Queen City Quarter

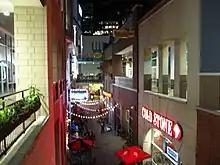
An alleyway at Queen City Quarter

The first phase of the Epicentre opened on March 13, 2008. Original tenants include Whiskey River, Smoothie King, Five Guys, Bruegger's Bagels, The Fudgery, Cantina Laredo, Fleming's Prime Steakhouse & Wine Bar, Bella Vista Restaurant and Lounge, Flying Biscuit, Shane's Rib Shack, The Rooftop Terrace, Suite, BlackFinn Restaurant & Saloon, Howl at the Moon, Cold Stone Creamery, Studio Movie Grill, and PJ's Coffee and Wine Bar. The venue also includes a bowling alley and a 175-room Aloft hotel above a portion of one of the retail buildings. For many years, the Epicentre remained a destination for nightlife in Uptown Charlotte, introducing a collection of tenants not previously offered within the city.